Los Angeles Police Department

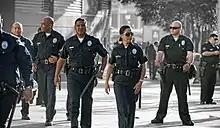
LAPD officers patrolling the former Staples Center during a Los Angeles Lakers game

Up to the Gates administration, the LAPD was predominantly white (80% in 1980), and many officers had resided outside the city limits. Simi Valley, the Ventura County suburb that later became infamous as the site of the state trial that immediately preceded the 1992 Los Angeles riots, has long been home to a large concentration of LAPD officers, most of them white. Hiring quotas began to change this during the 1980s, but it was not until the Christopher Commission reforms that substantial numbers of black, Hispanic, and Asian officers began to be hired onto the force. Minority officers can be found in both rank-and-file and leadership positions in virtually all divisions. In 1910 the LAPD hired the first female police officer with the power to arrest in the United States, Alice Stebbins Wells. LAPD's first Latina officer, Josephine Serrano Collier, was hired in 1946. On the LAPD through the early 1970s, women were classified as "policewomen". Through the 1950s, their duties generally consisted as working as matrons in the jail system or dealing with troubled youths working in detective assignments. Rarely did they work any field assignment, and they were not allowed to rise above the rank of sergeant. A lawsuit by a policewoman, Fanchon Blake, in the 1980s, instituted court-ordered mandates that the department begin actively hiring and promoting women police officers in its ranks. The department eliminated the rank of "policeman" from new hires at that time along with the rank of "policewoman". Anyone already in those positions was grandfathered in, but new hires were classified instead as "police officers", which continues to this day. In 2002, women made up 18.9% of the force. In 1886, the department hired its first two black officers, Robert William Stewart and Roy Green. The LAPD was one of the first two police departments in the country to hire an African-American woman officer, Georgia Ann Robinson in 1919. Despite this, the department was slow at integration. During the 1965 Watts riots, only 5 of the 205 police assigned to South Central Los Angeles were black, even though it was the largest black community in Los Angeles. Los Angeles' first black mayor, Tom Bradley was a former LAPD officer and quit the department after being unable to advance past the rank of lieutenant like other black police officers in the department. When Bradley was elected mayor in 1972, only 5% of LAPD officers were black and there was only one black captain in the department, Homer Broome. Broome would break down racial barriers on the force going on to become the first black officer to obtain the rank of commander and the first black station commander, leading the Southwest Division.